Canon VT

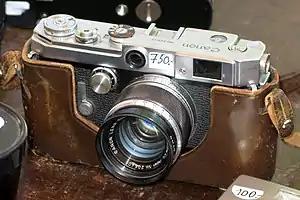

The Canon VT is a rangefinder camera released by Canon in 1956. Until then, Canon had a history of making slightly modified Leica copies. The release of the VT showed for the first time that Canon could be a leader in 35mm rangefinder design.